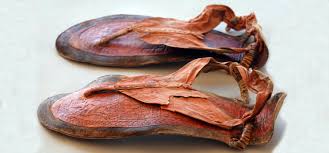
Waste category: shoes